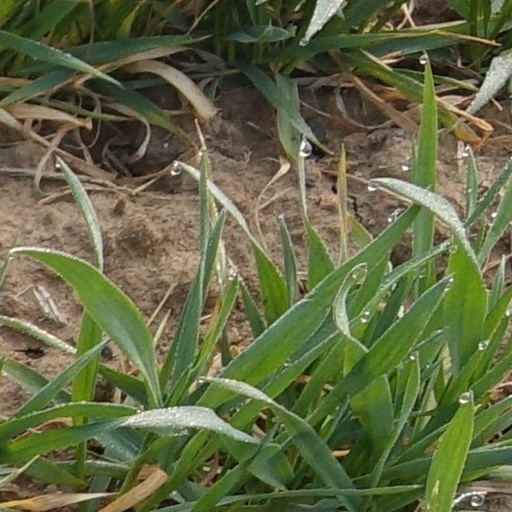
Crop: wheat